The Dark Side of the Moon

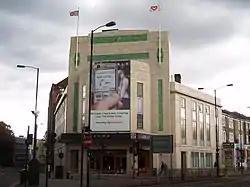
The Rainbow Theatre in London, where "The Dark Side of the Moon" was played for the press in 1972

"Dark Side of the Moon: A Piece for Assorted Lunatics", as it was then known, was performed for an assembled press on 17 February 1972 at the Rainbow Theatre, more than a year before its release, and was critically acclaimed. Michael Wale of "The Times" described the piece as "bringing tears to the eyes. It was so completely understanding and musically questioning." Derek Jewell of "The Sunday Times" wrote "The ambition of the Floyd's artistic intention is now vast." "Melody Maker" was less enthusiastic: "Musically, there were some great ideas, but the sound effects often left me wondering if I was in a bird-cage at London Zoo." The following tour was praised by the public. The new material was performed in the same order in which it was eventually sequenced on the album. Differences included the lack of synthesisers in tracks such as "On the Run", and Clare Torry's vocals on "The Great Gig in the Sky" replaced by readings from the Bible.